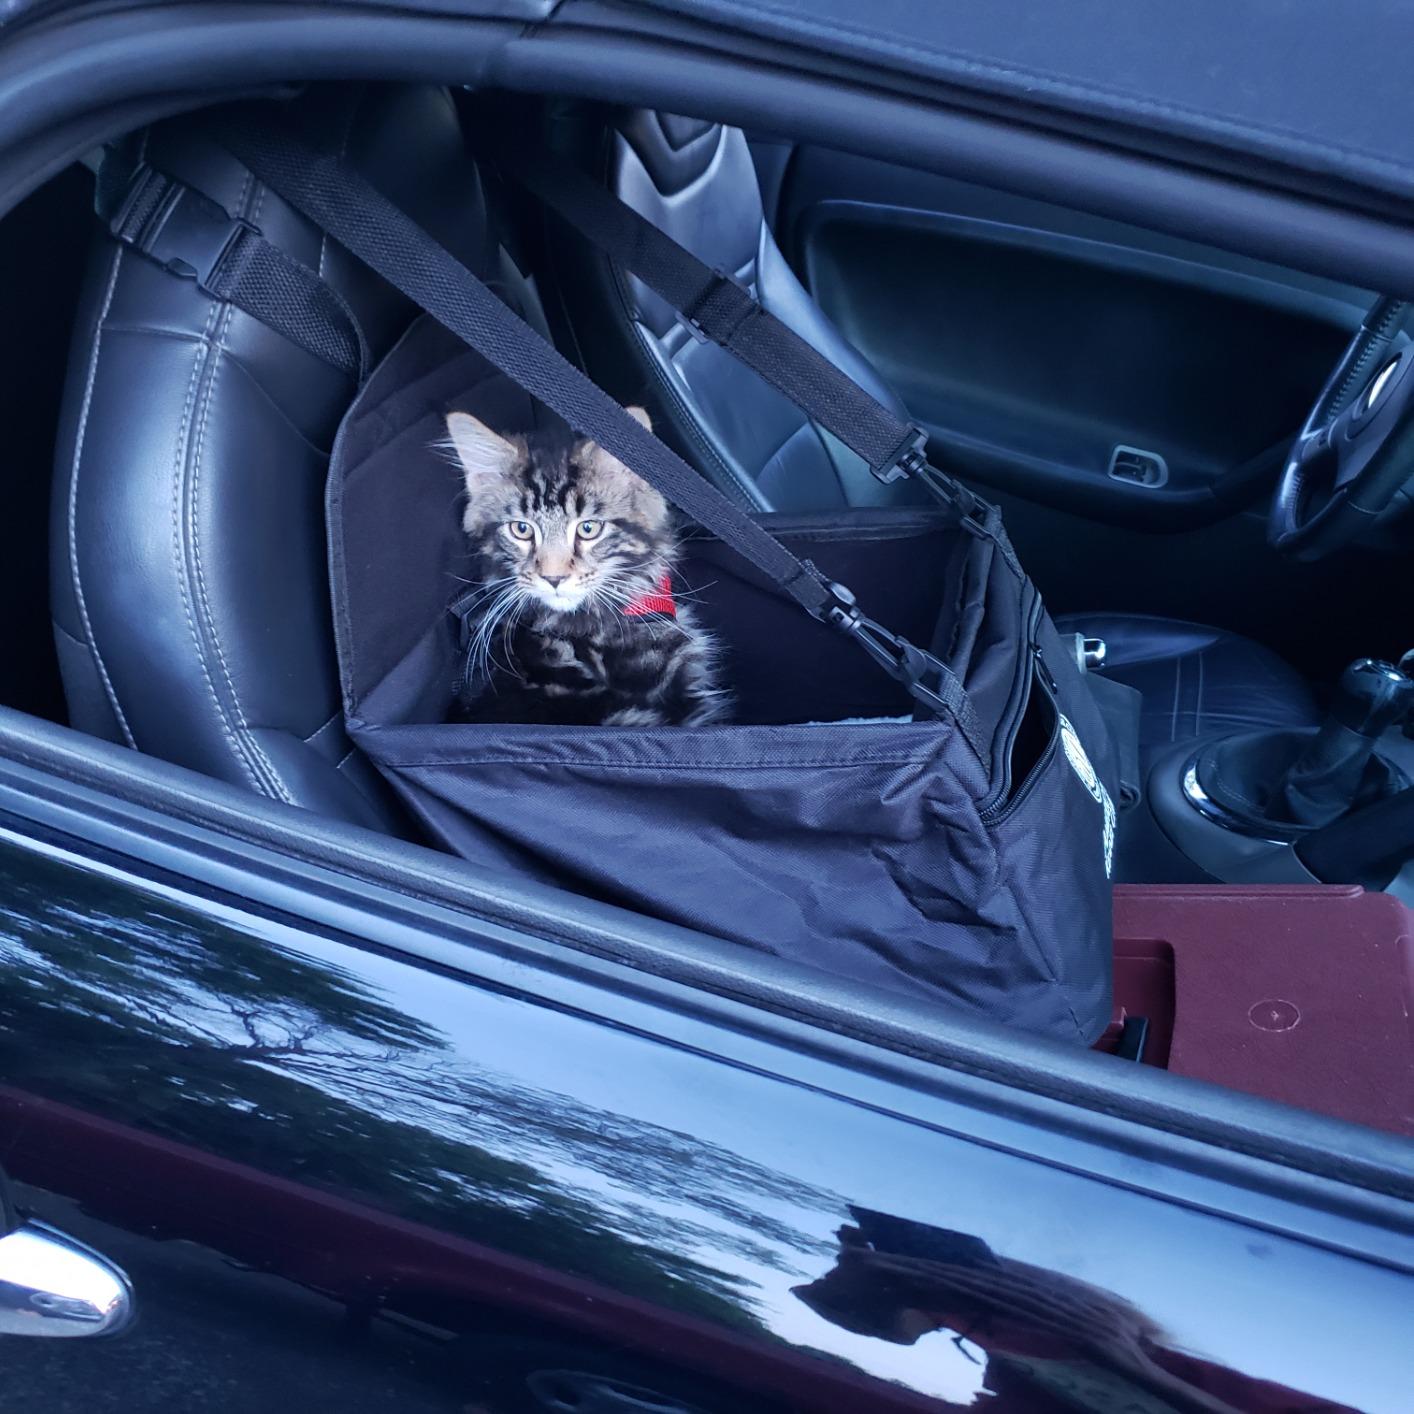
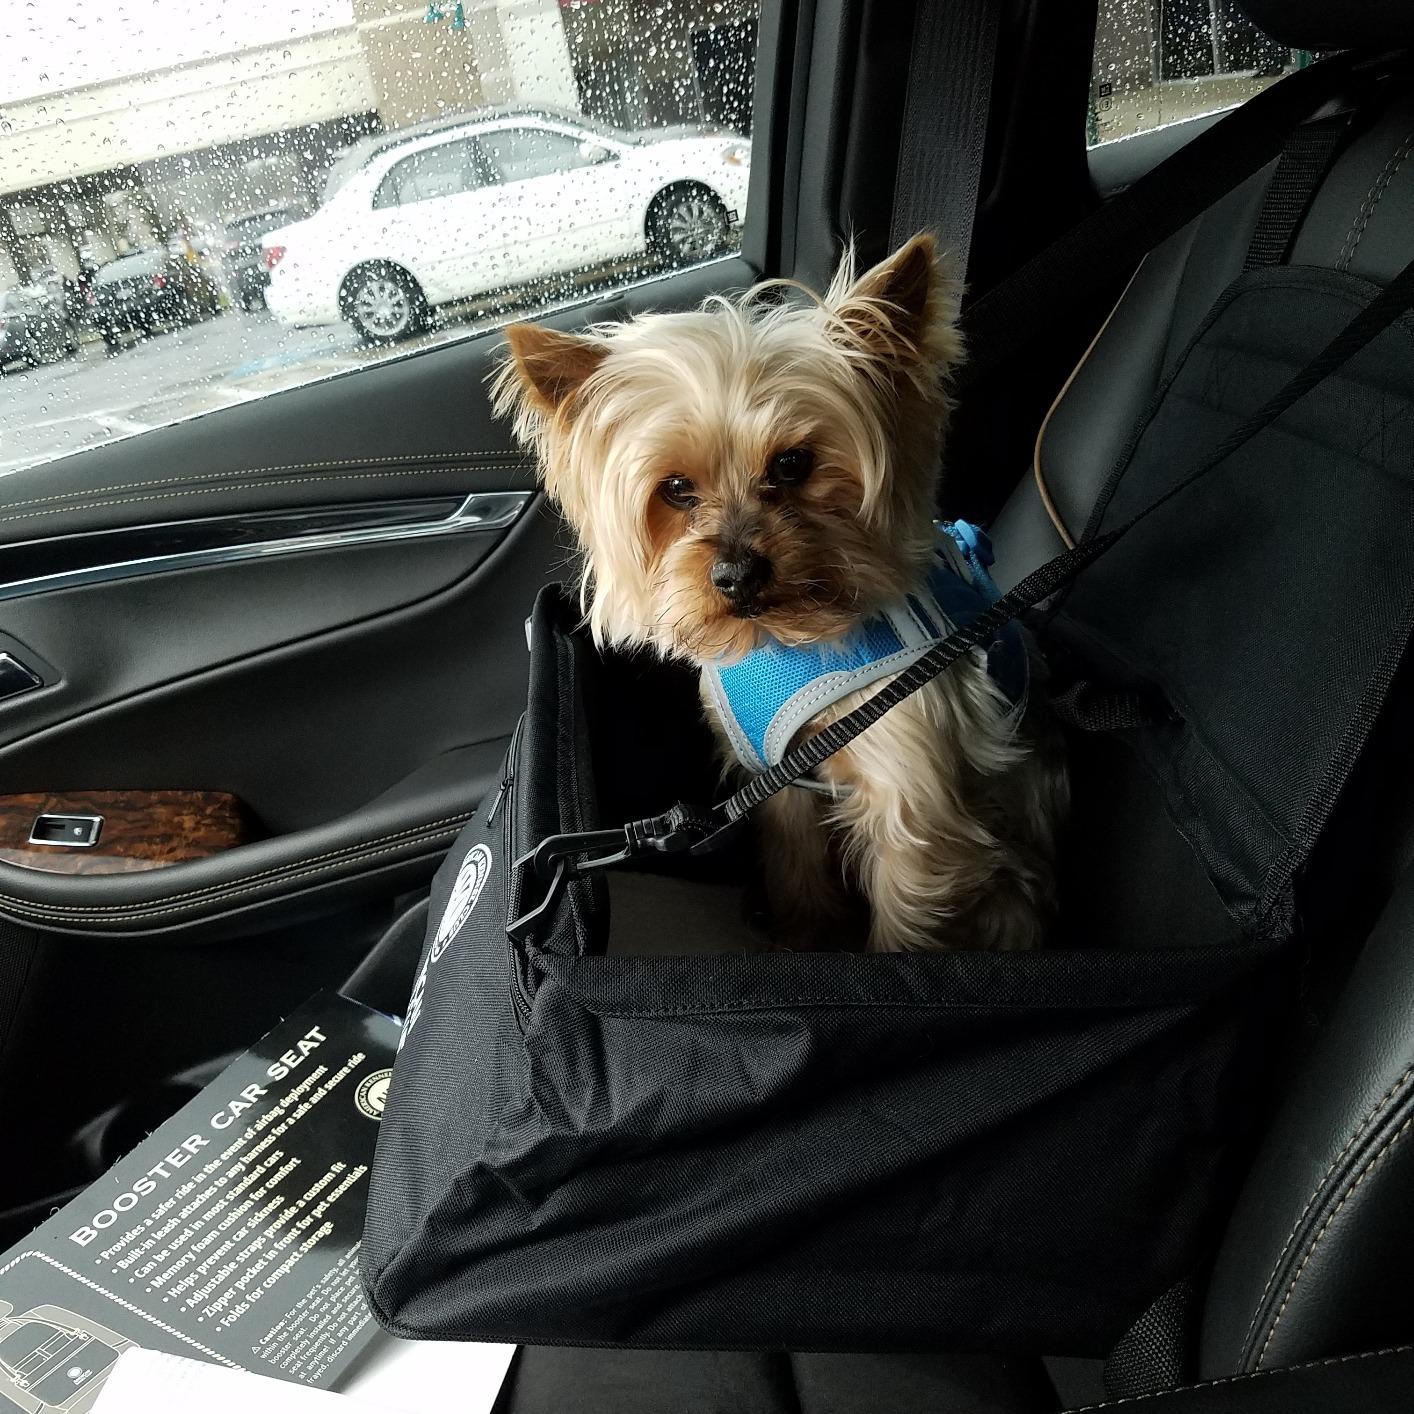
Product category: items_kennel
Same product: yes